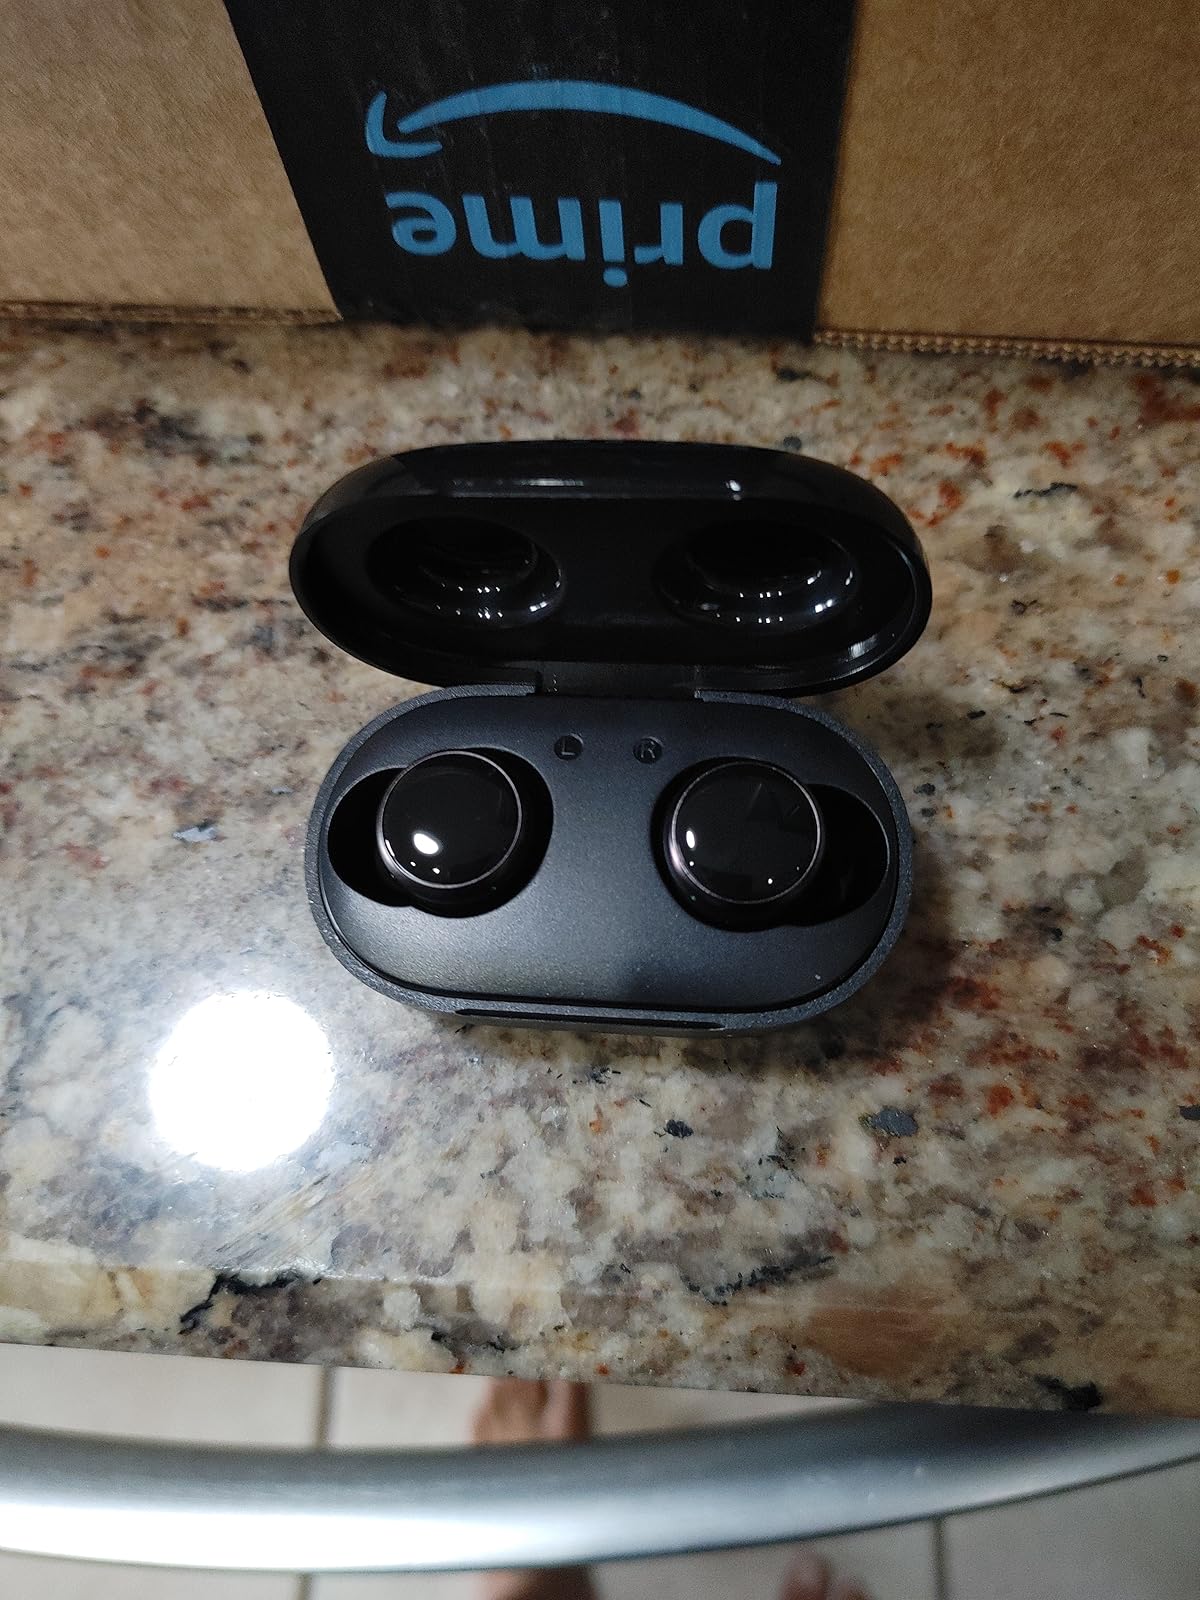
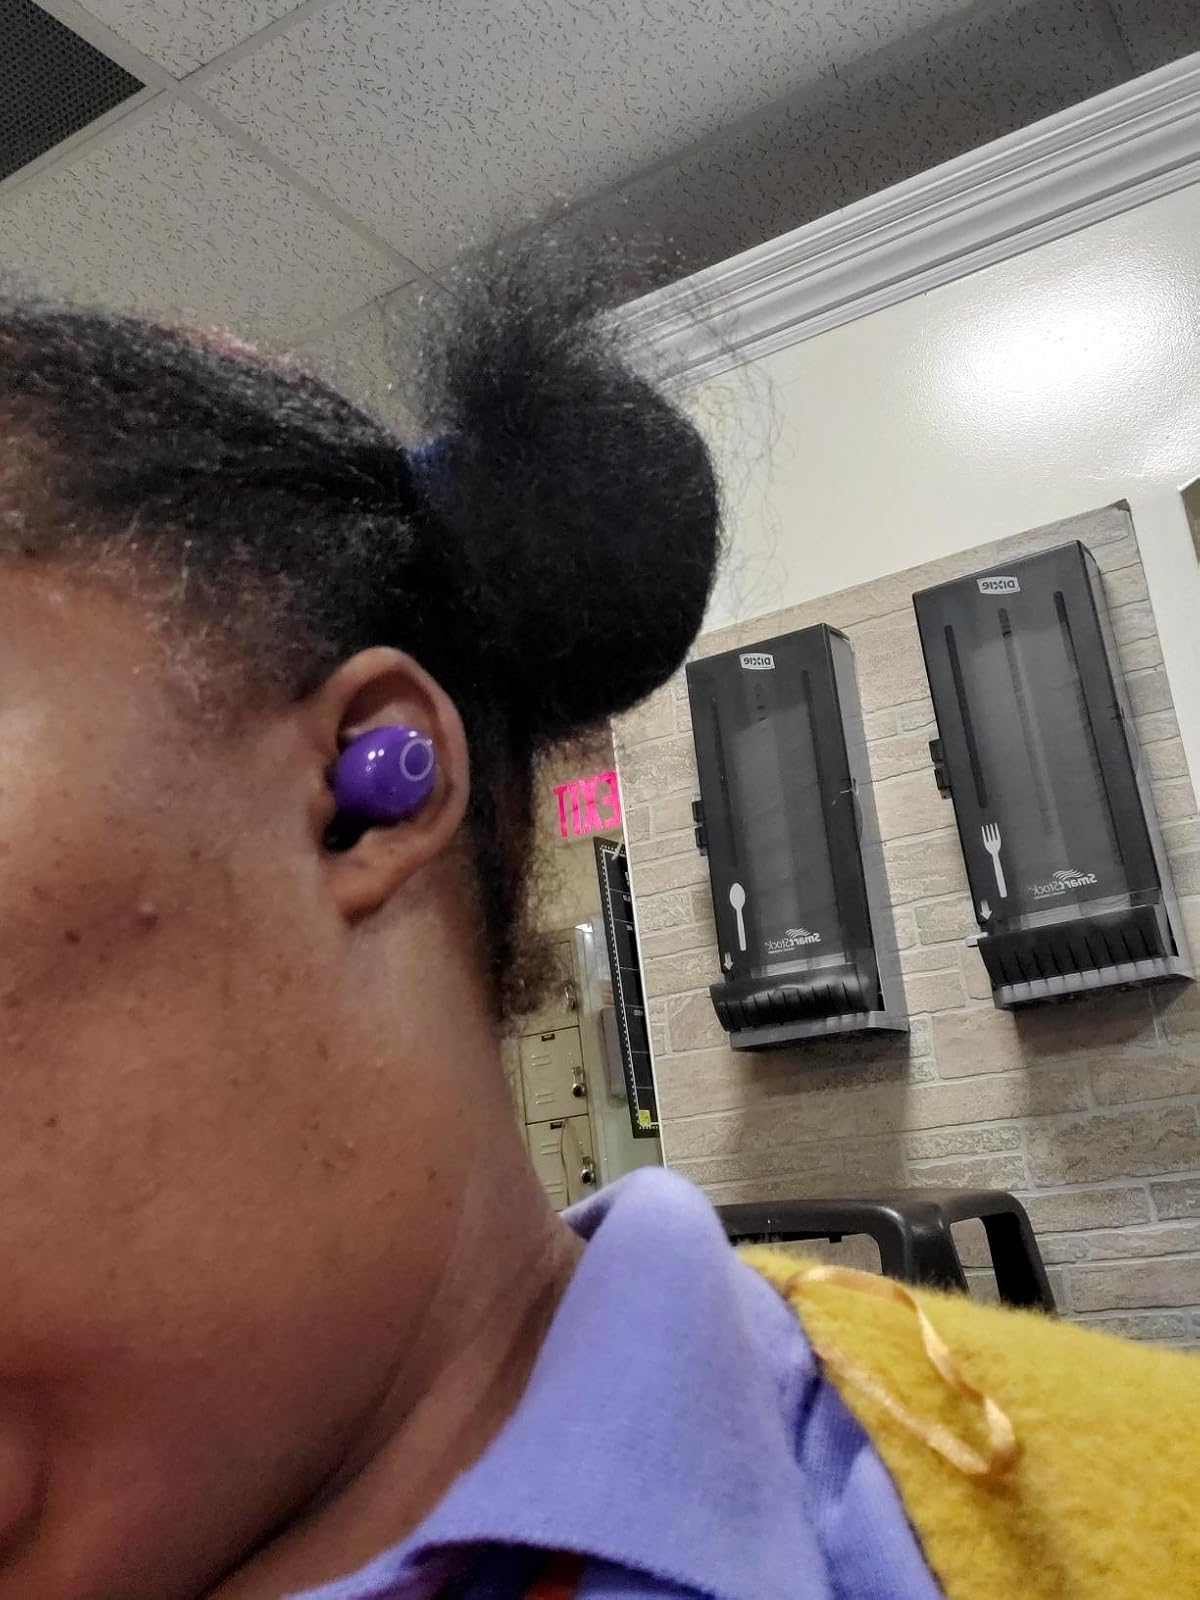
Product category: earbuds
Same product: no